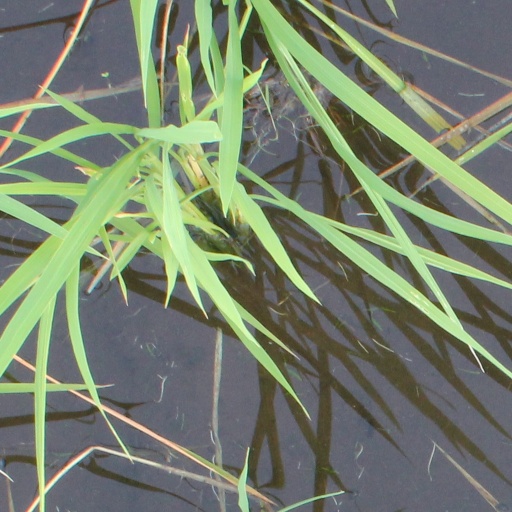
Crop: rice